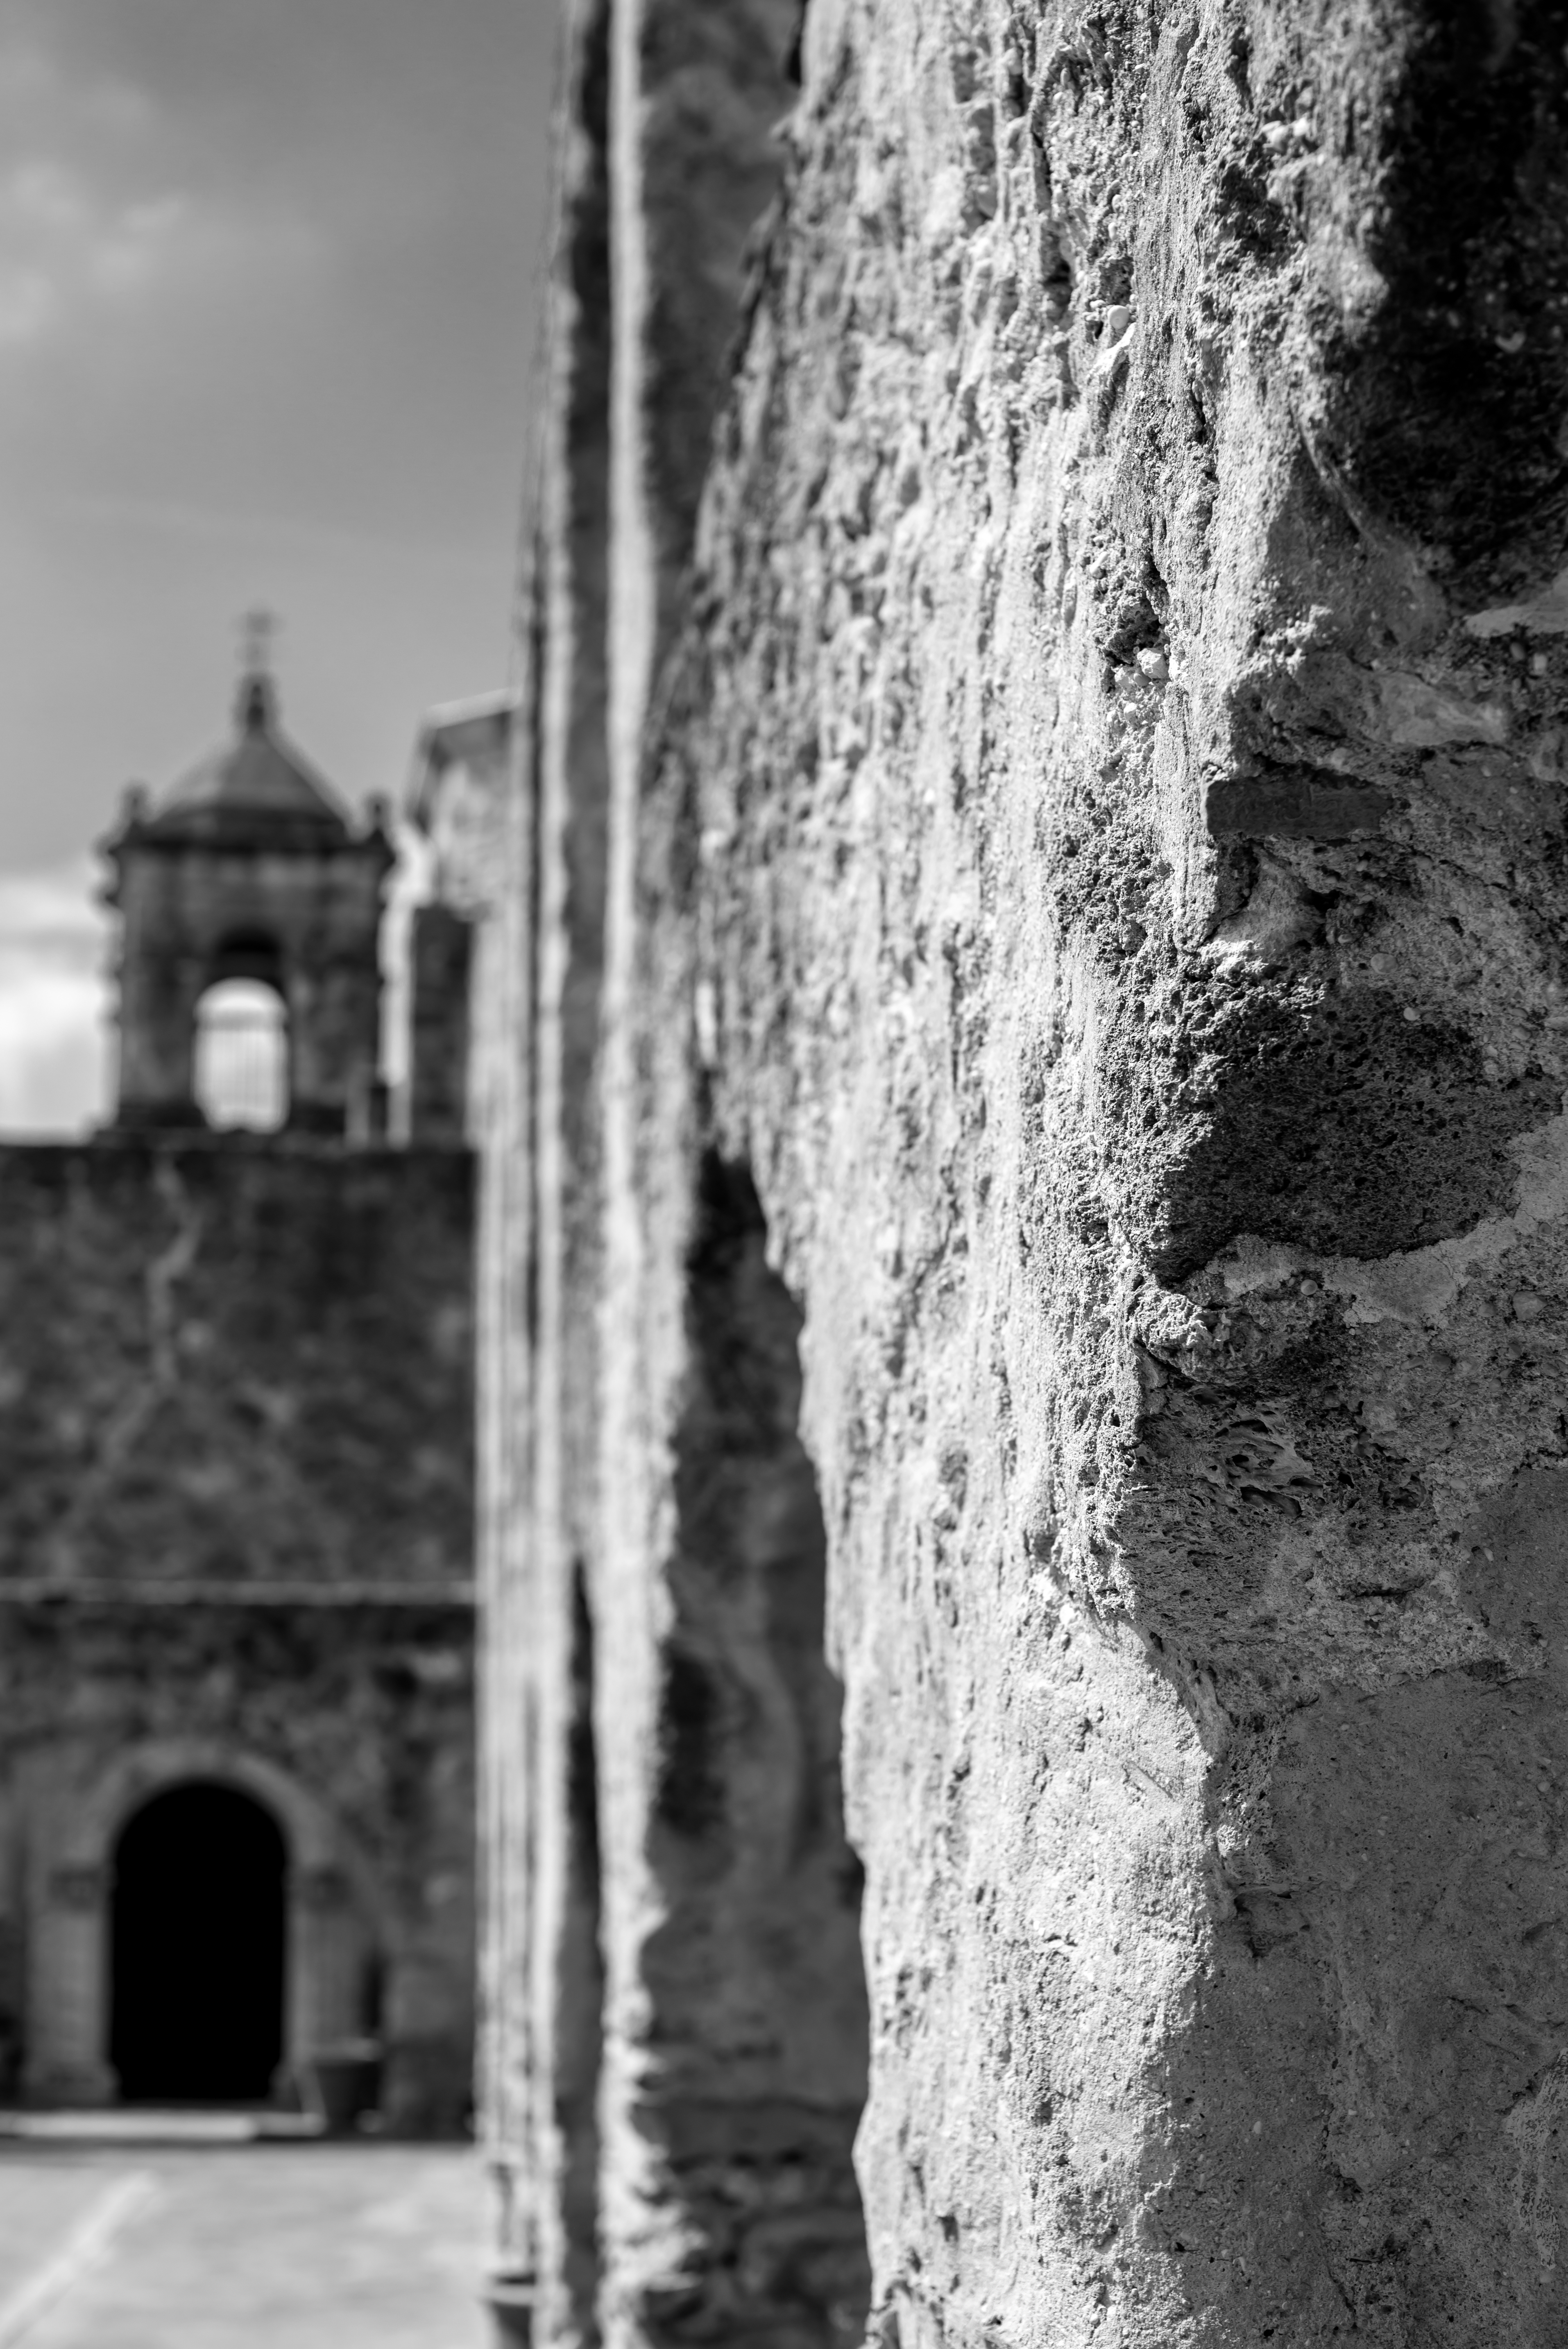
tree, light, bokeh, black and white, white, photography, photo, column, church, nikon, black, monochrome, nationalpark, catholic, art, 50mm, unitedstates, raw, texas, sanantonio, nikond600, missionsanjose, monochrome photography, ancient history